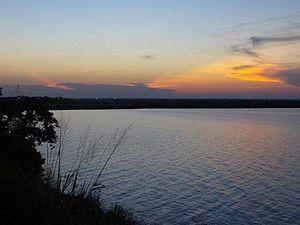
Sebastián Francisco de Miranda est l'une des 15 municipalités de l'État de Guárico au Venezuela. Son chef-lieu est Calabozo. En 2011, la population s'élève à 141 987 habitants.